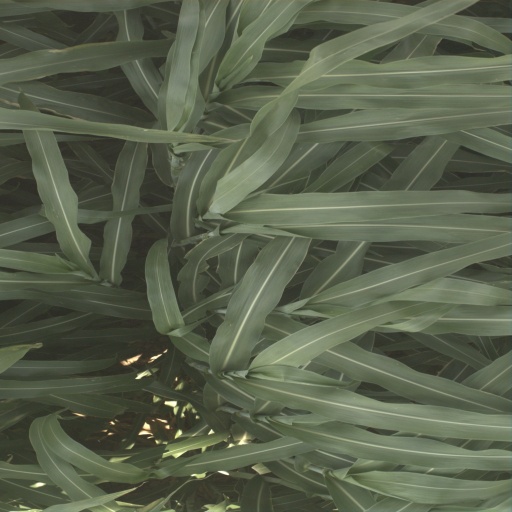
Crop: sorghum